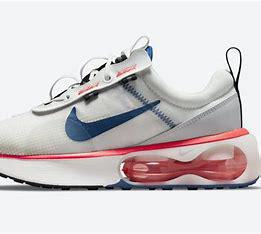
Brand: Nike
Model: Air Max 2021